Sky position (RA, Dec in degrees): 220.036, 3.083
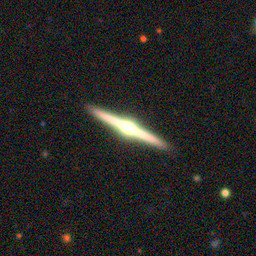
Galaxy morphology: Edge-on Galaxies with Bulge